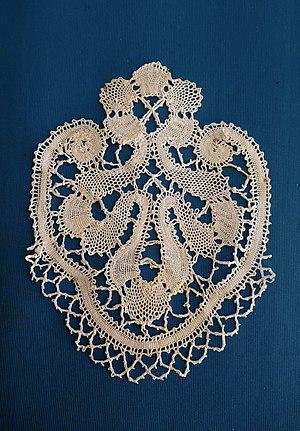
Motif de dentelle de Mirecourt (Vosges, France) Maison de la musique mécanique et de la dentelle à Mirecourt
La dentelle de Mirecourt est une dentelle aux fuseaux originaire de la ville de Mirecourt, à l'ouest du département français des Vosges.